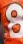
Number: 8